Sydney Swans

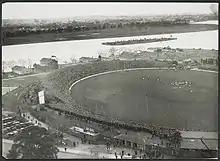
Aerial photo of the South Melbourne cricket ground during the 1920s with a SMFC match in progress

The club had early success and won three VFL premierships in 1909, 1918 and 1933. However, they were the subject of some off-field difficulties, and the late 1920s, the South Melbourne Districts Football Club donated 40 guineas to South Melbourne to stop them from folding. The Districts also often provided assistance payments to players when needed.